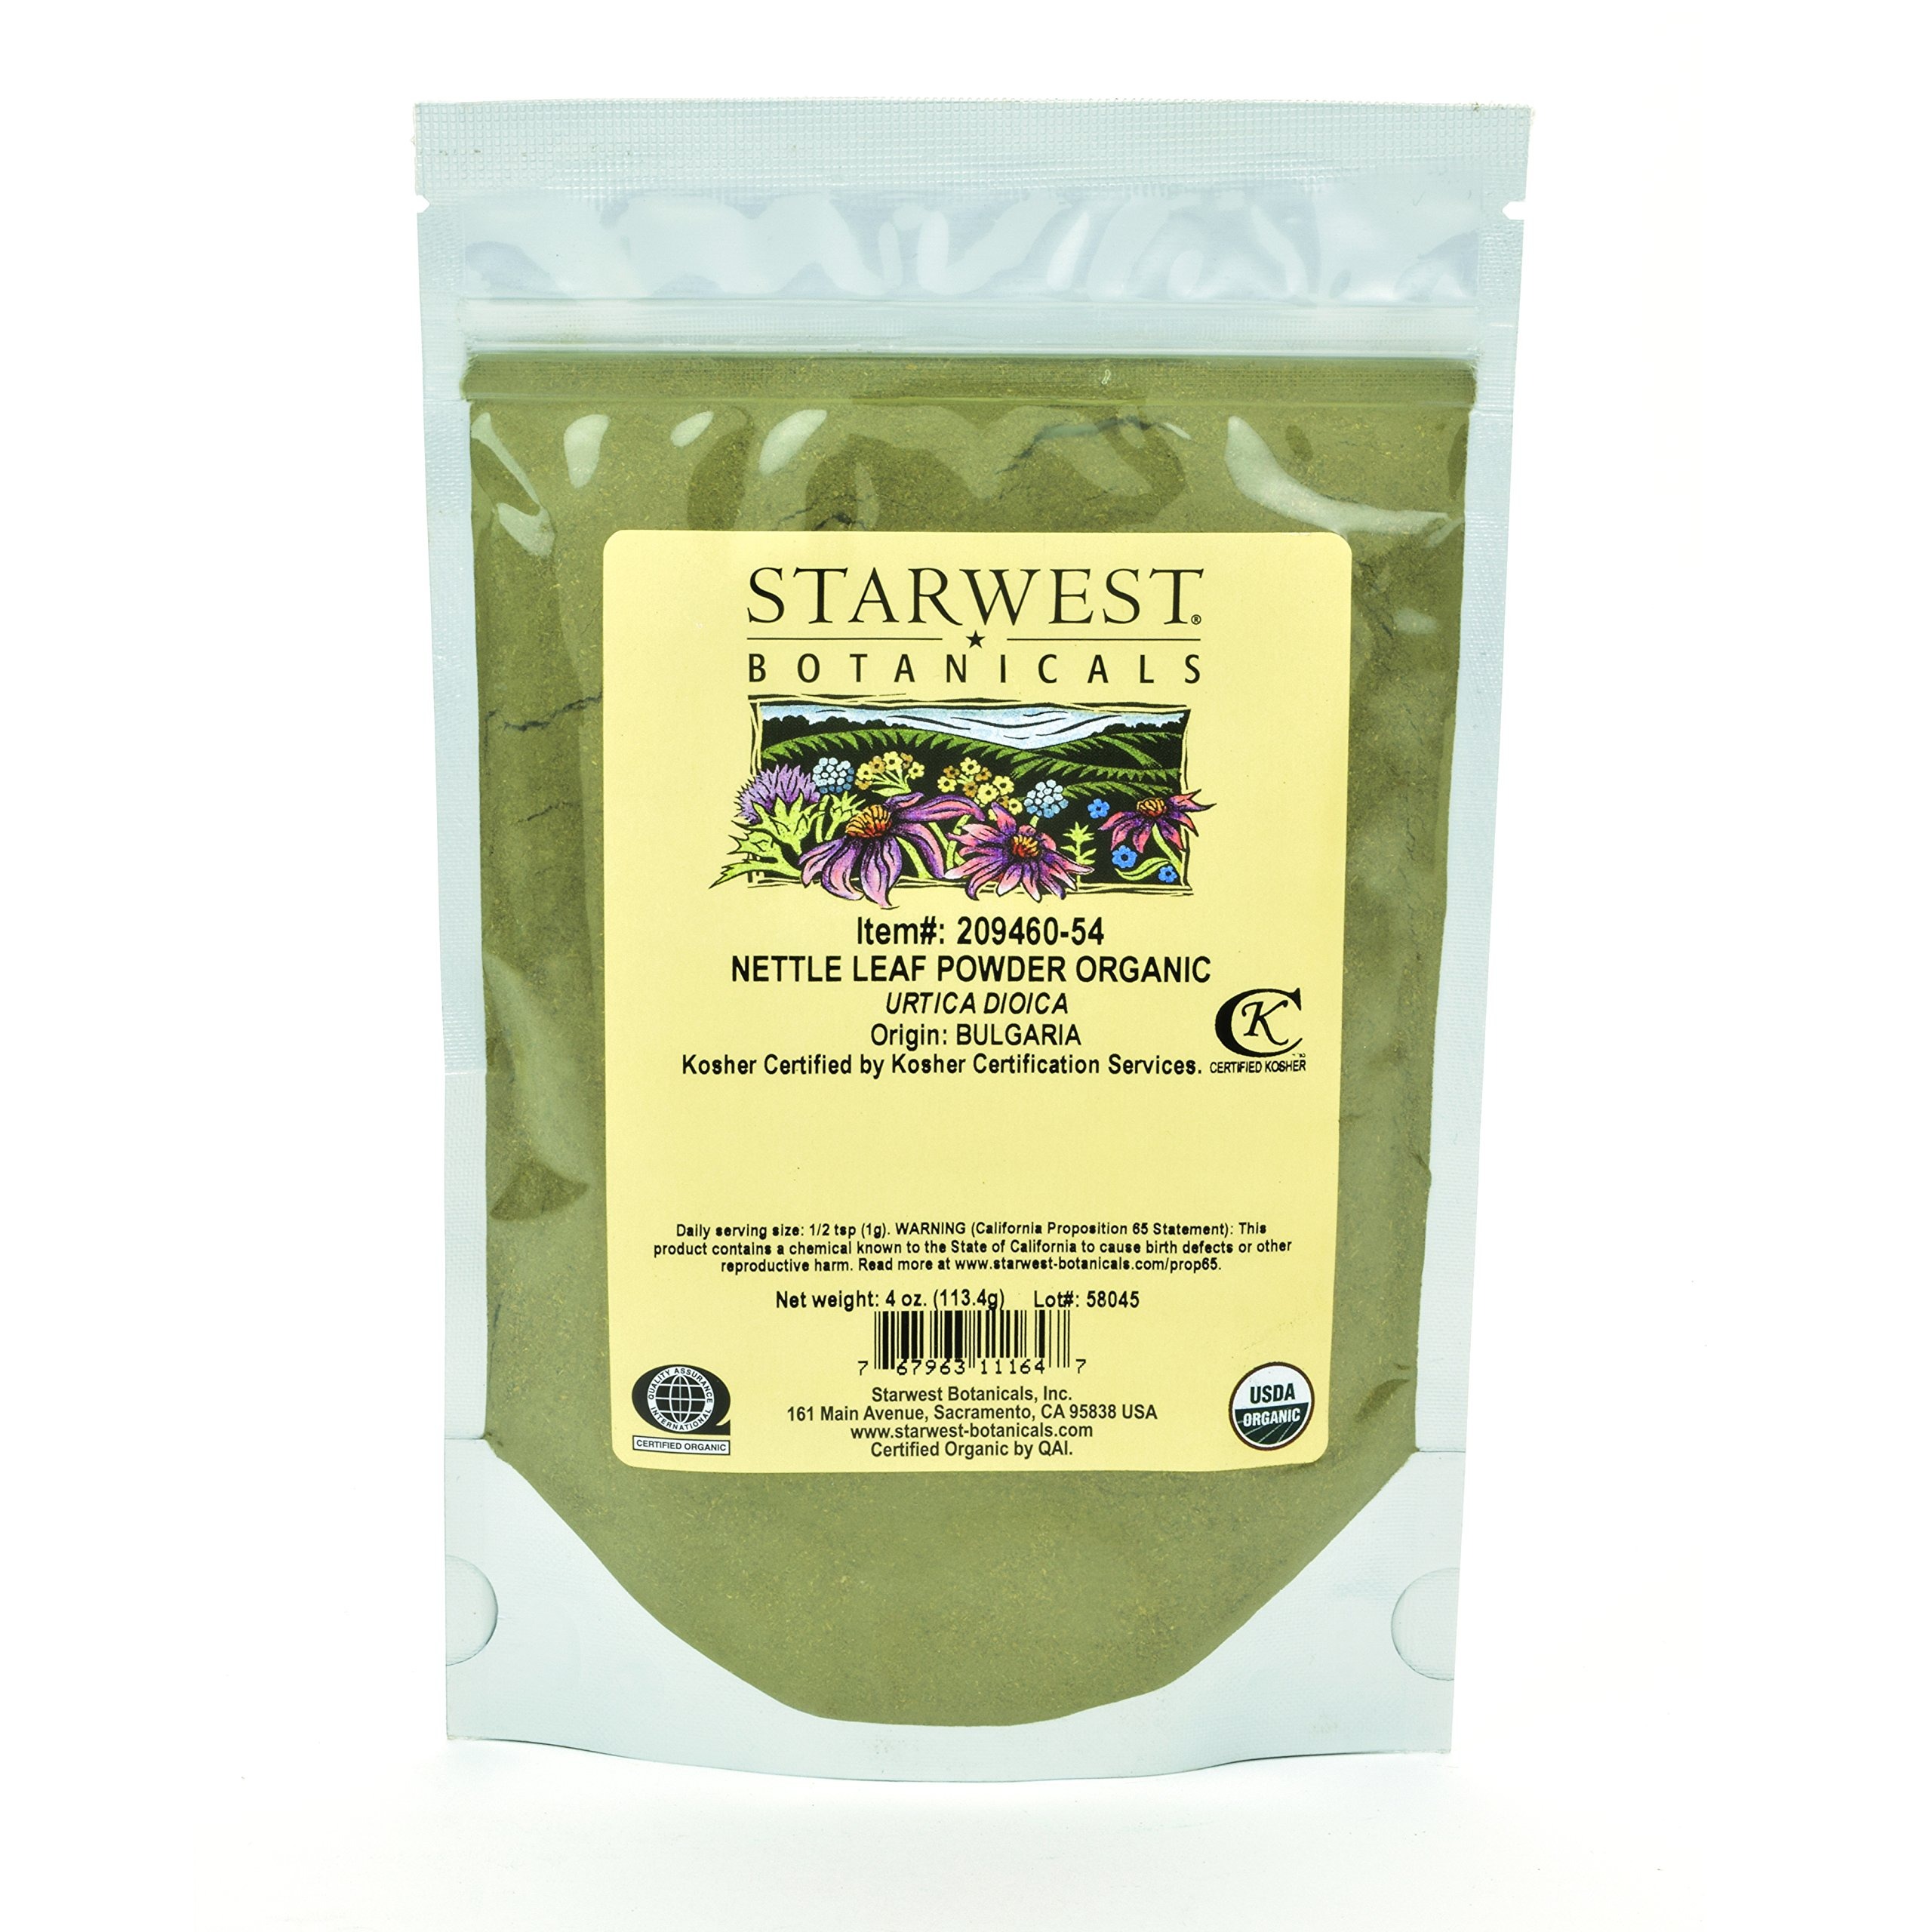
Item Name: Starwest Botanicals Organic Nettle Leaf Powder, 4 Ounces
Bullet Point 1: Latin/Botanical Name: Urtica dioica
Bullet Point 2: Origin: Bulgaria
Bullet Point 3: USDA Certified Organic
Bullet Point 4: Kosher Certified
Bullet Point 5: cGMP Compliant (current Good Manufacturing Practices)
Product Description: 4 oz of Organic Nettle Leaf Powder, packaged in a resealable mylar bag.
Value: 4.0
Unit: Ounce

Price: 16.99